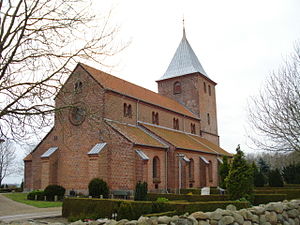
Uth Kirke / Ombygning
Kirken set fra nordøst
Uth Kirke ved Horsens, fotograferet af undertegnede
Uth Kirke er en kirke beliggende i Uth Sogn, Bjerre Herred nu Horsens Kommune, Region Midtjylland. Tidligere lå den i Vejle Amt.